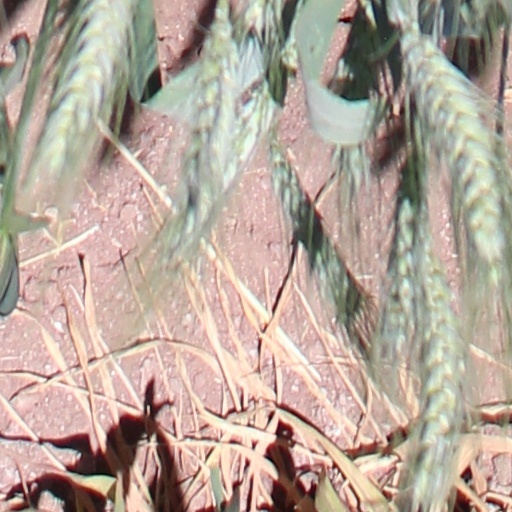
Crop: wheat